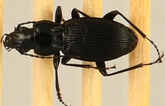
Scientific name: Pterostichus lachrymosus
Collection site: Mountain Lake Biological Station NEON (MLBS), plot MLBS_002